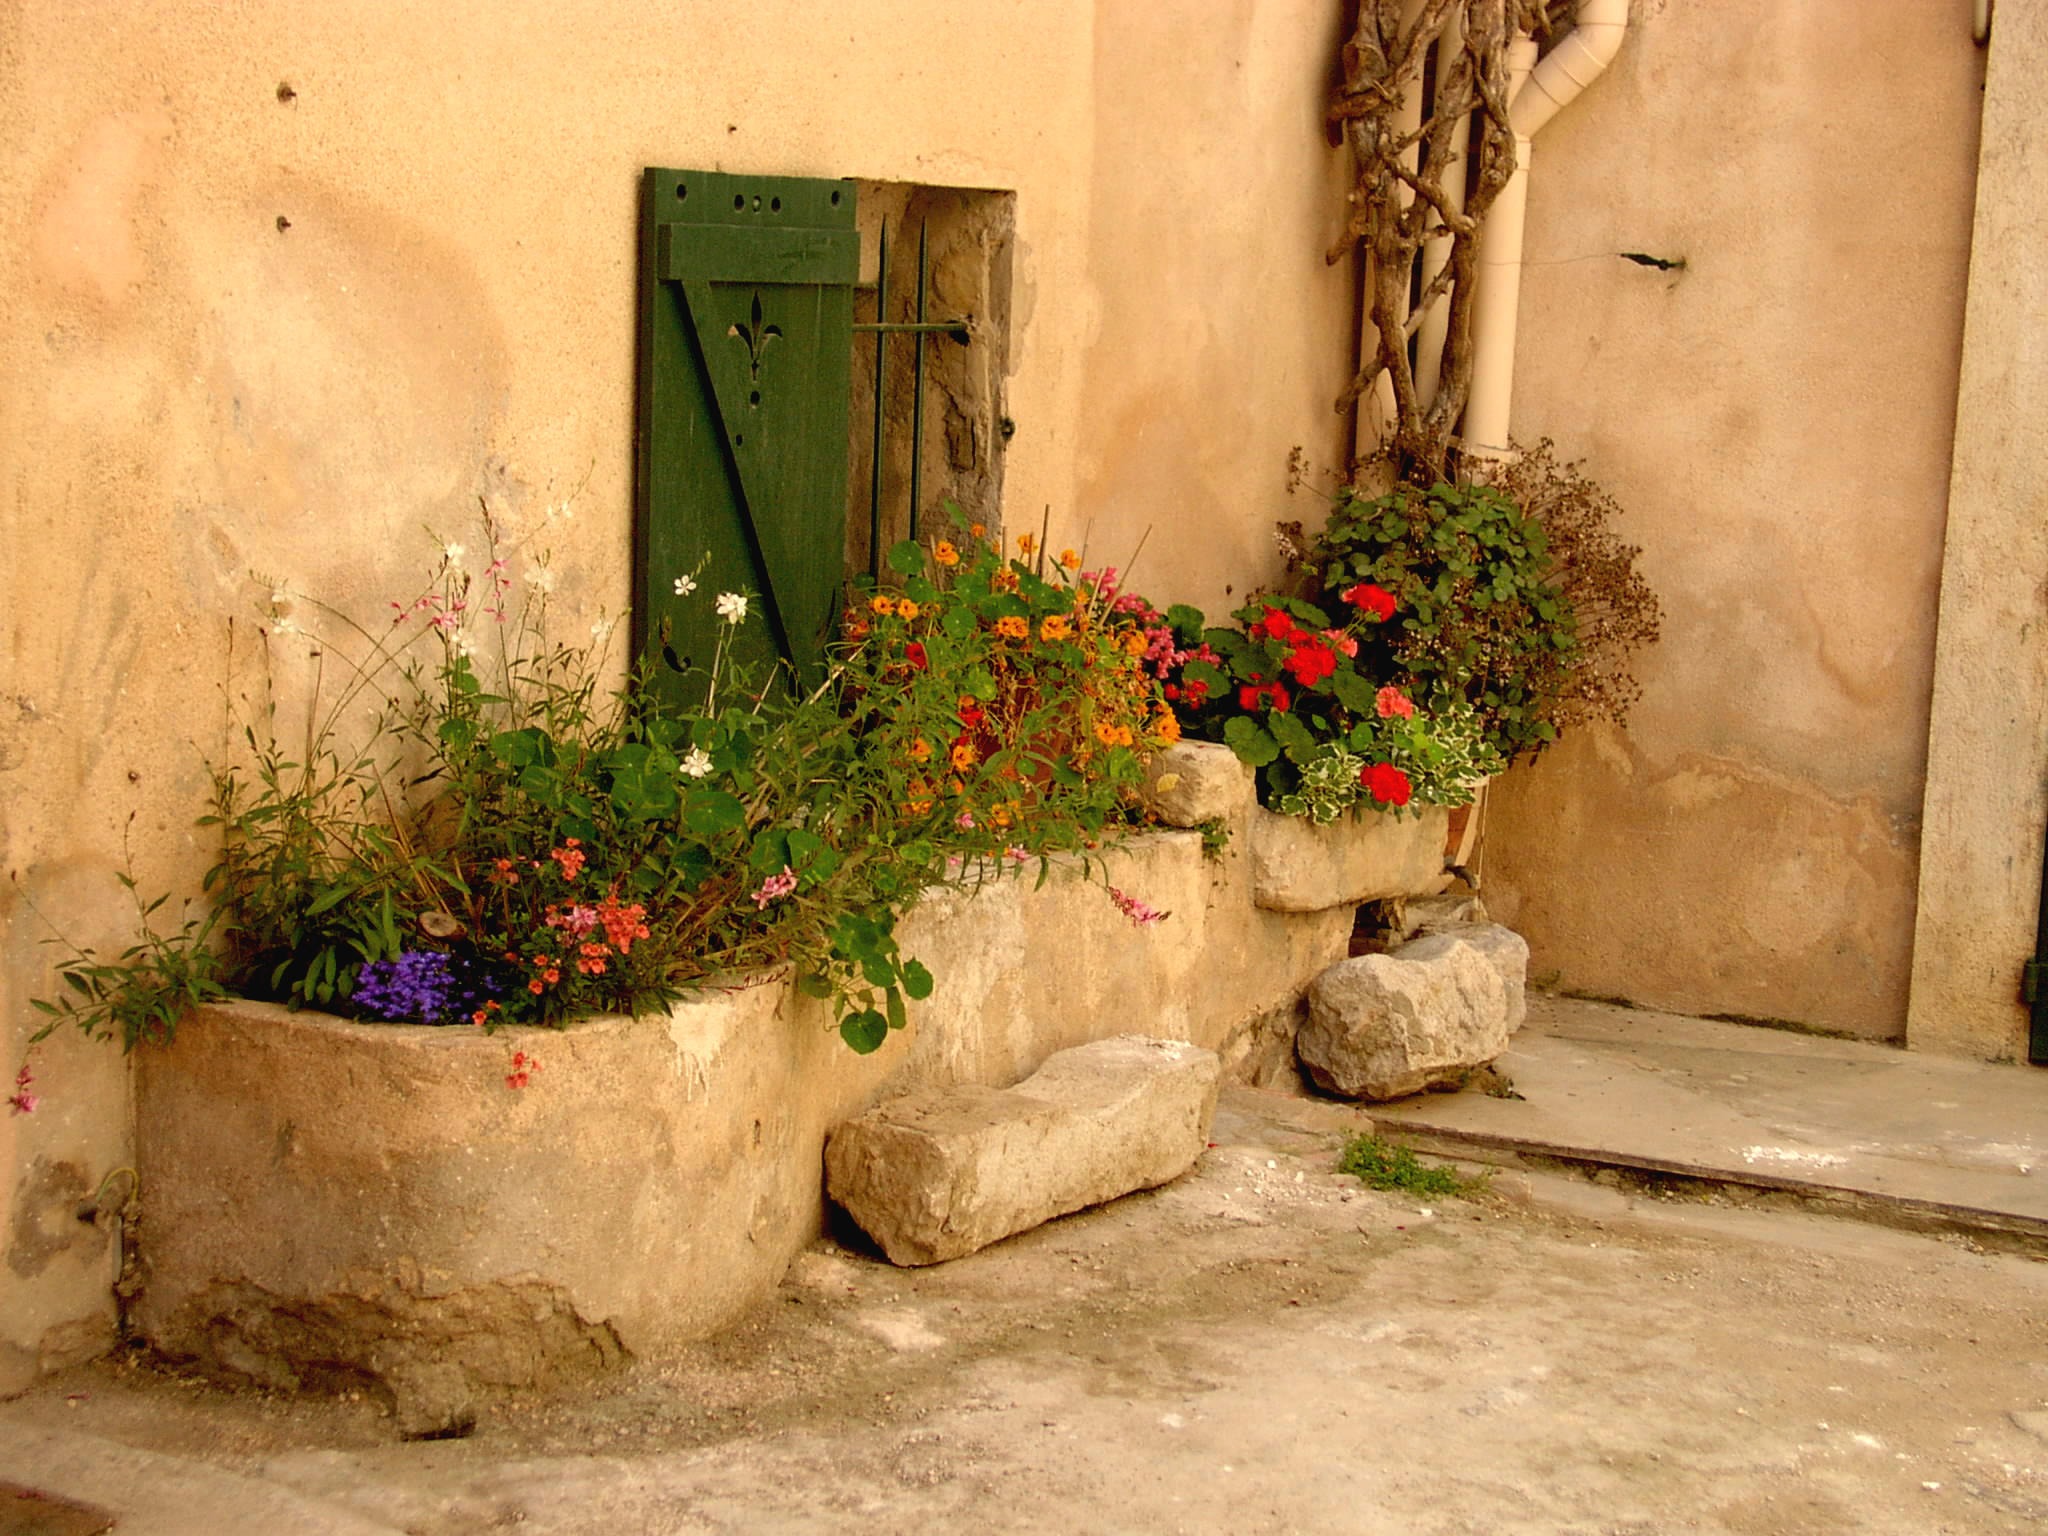
flower, wall, backyard, garden, flowers, courtyard, st tropez, flower box, planters, container plant, ancient history, holiday garden